Wimpy (restaurant)

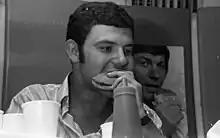
Wimpy in Israel 1969

In 1954, Gold sold a licence to J. Lyons and Co. to use the Wimpy name in the United Kingdom. Wimpy Grills Inc. of Chicago later formed a joint company with Lyons called Wimpy's International Inc. in 1957. Wimpy's International was based in Chicago and allowed the brand to operate Wimpy Grills in the rest of the world.